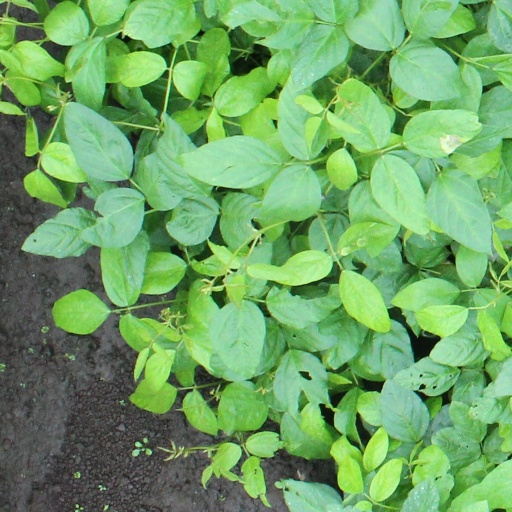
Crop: soybean